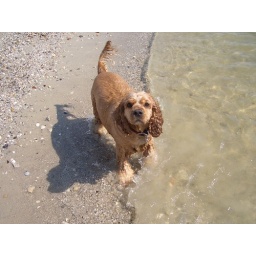
Our favorite dog beach in Tampa =)